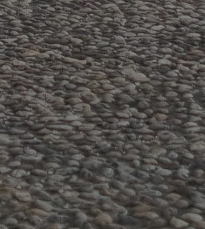
Surface type: cobblestone